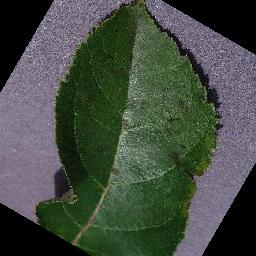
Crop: apple
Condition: scab